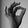
ASL letter: F